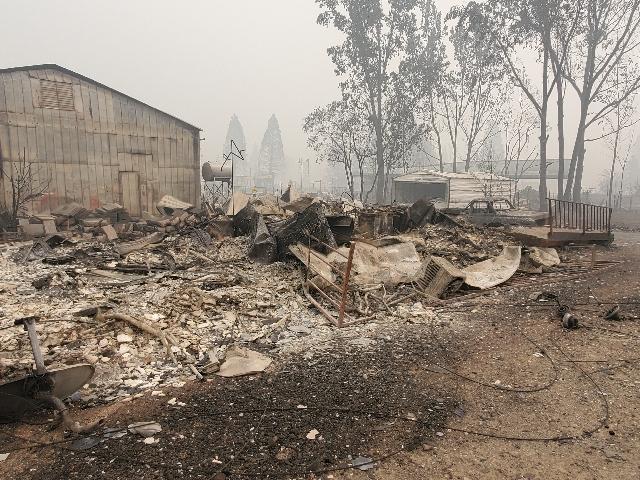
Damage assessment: destroyed